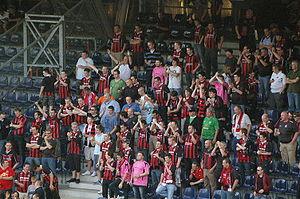
Le Bohemian Football Club, plus communément appelé les Bohemians est un club professionnel de football irlandais basé à Dublin. Il est un des clubs irlandais les plus titrés d'Irlande avec onze titres de champions d'Irlande et sept coupes d'Irlande à son palmarès. L'année 2008 a d'ailleurs été glorieuse avec un doublé Coupe d'Irlande et championnat d'Irlande. Le club a été fondé le 6 septembre 1890. Il fait partie des membres fondateurs de la fédération irlandaise de football. Les Bohemians sont aussi un des rares clubs à avoir joué à la fois le championnat d’Irlande de football et le championnat d'Irlande du nord de football : avant 1921 ce dernier était le championnat national sur l’île d'Irlande. Le Bohemian FC joue des matchs à domicile dans le stade de Dalymount Park situé dans le quartier de Phibsborough à Dublin. Ses couleurs sont le rouge et le noir.